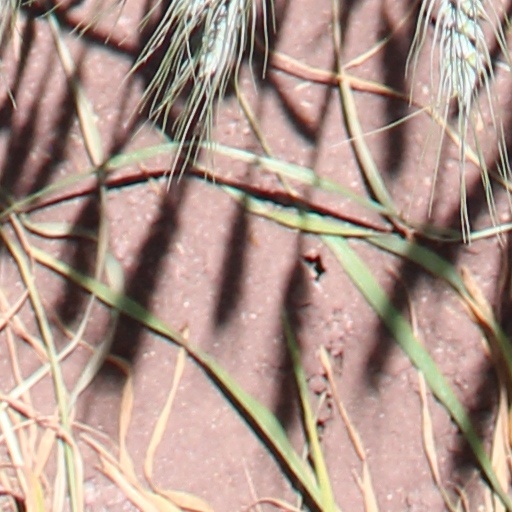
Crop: wheat